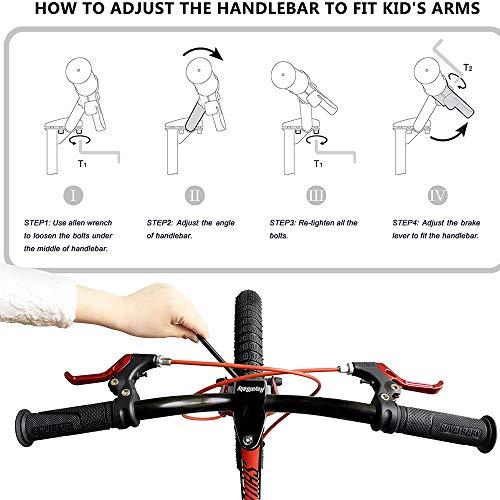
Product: RoyalBaby Honey & Buttons Kids Bike, for Boys & Girls, with Training Wheels or Kickstand
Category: Sports & Outdoors | Outdoor Recreation | Cycling | Kids' Bikes & Accessories | Kids' Bikes
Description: Wheels/Tires: RoyalBaby patented 2.4’’ wide tires ensure high riding stability.
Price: $110.21
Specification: Product Dimensions:         44 x 29 x 25 inches ; 23 pounds    |Shipping Weight: 30 pounds (View shipping rates and policies)|ASIN: B0146F9AWS|Item model number: RB16-15HL|    #42    in Kids' Bicycles    |    #76    in Amazon Launchpad Sports & Outdoors